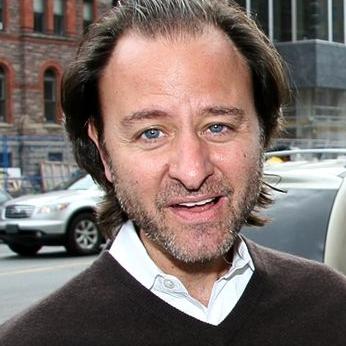
Age: 43